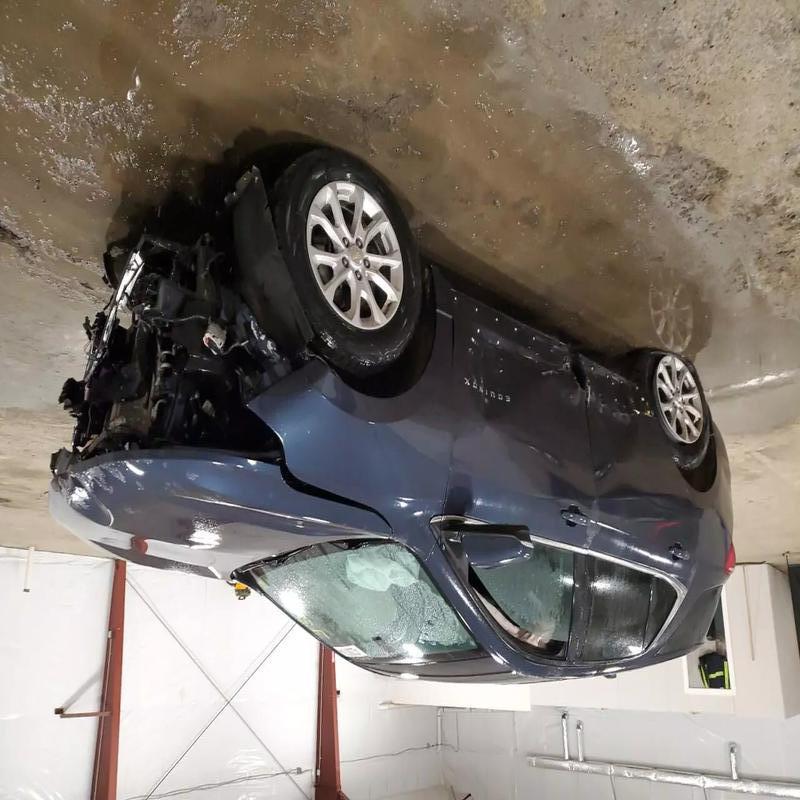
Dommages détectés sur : plaque d'immatriculation avant, pare-choc avant, feu avant droit, feu avant gauche, capot, pare-brise avant, aile avant droite, porte avant droite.
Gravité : majeur